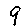
Label: 9